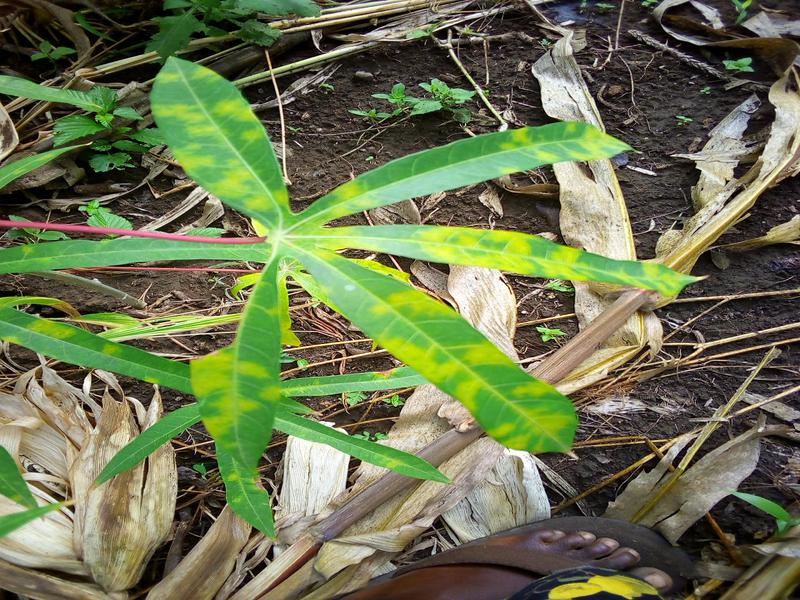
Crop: cassava
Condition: brown_streak_disease